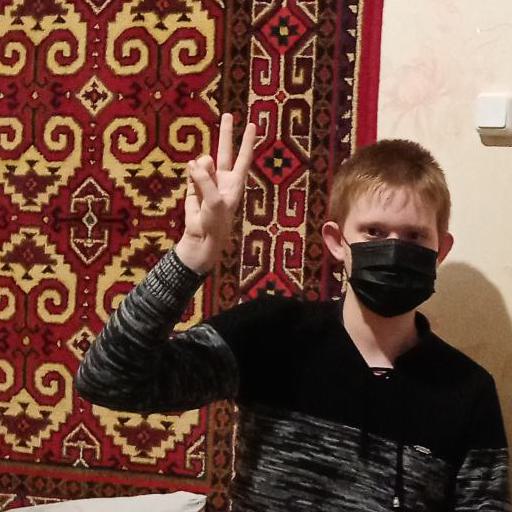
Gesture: peace